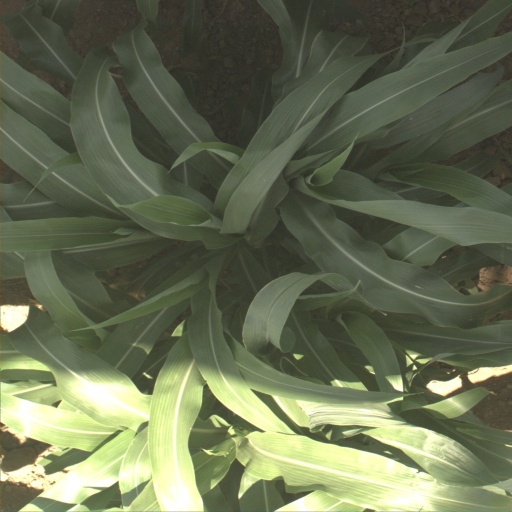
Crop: sorghum